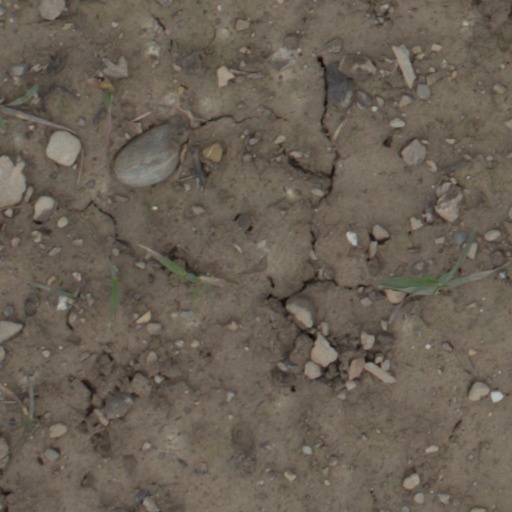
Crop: wheat